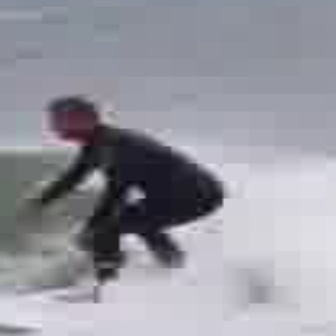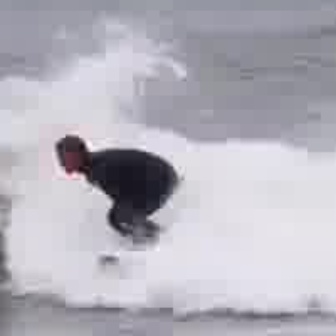
  Please identify the target specified by the bounding box [7,85,230,308] in the first image and locate it in the second image. Return the coordinates in [x_min,y_min,x_max,y_max] format.
Answer: [50,129,179,258]